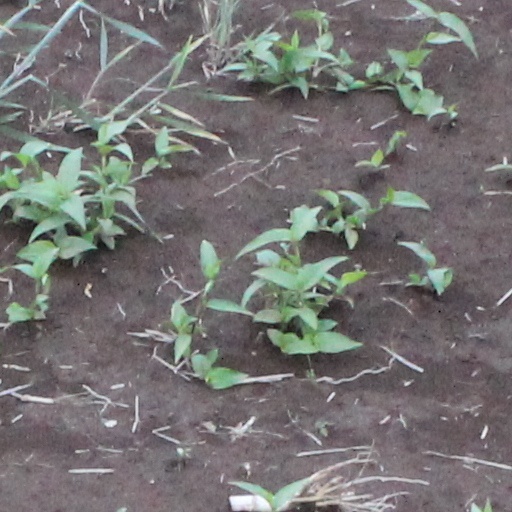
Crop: wheat